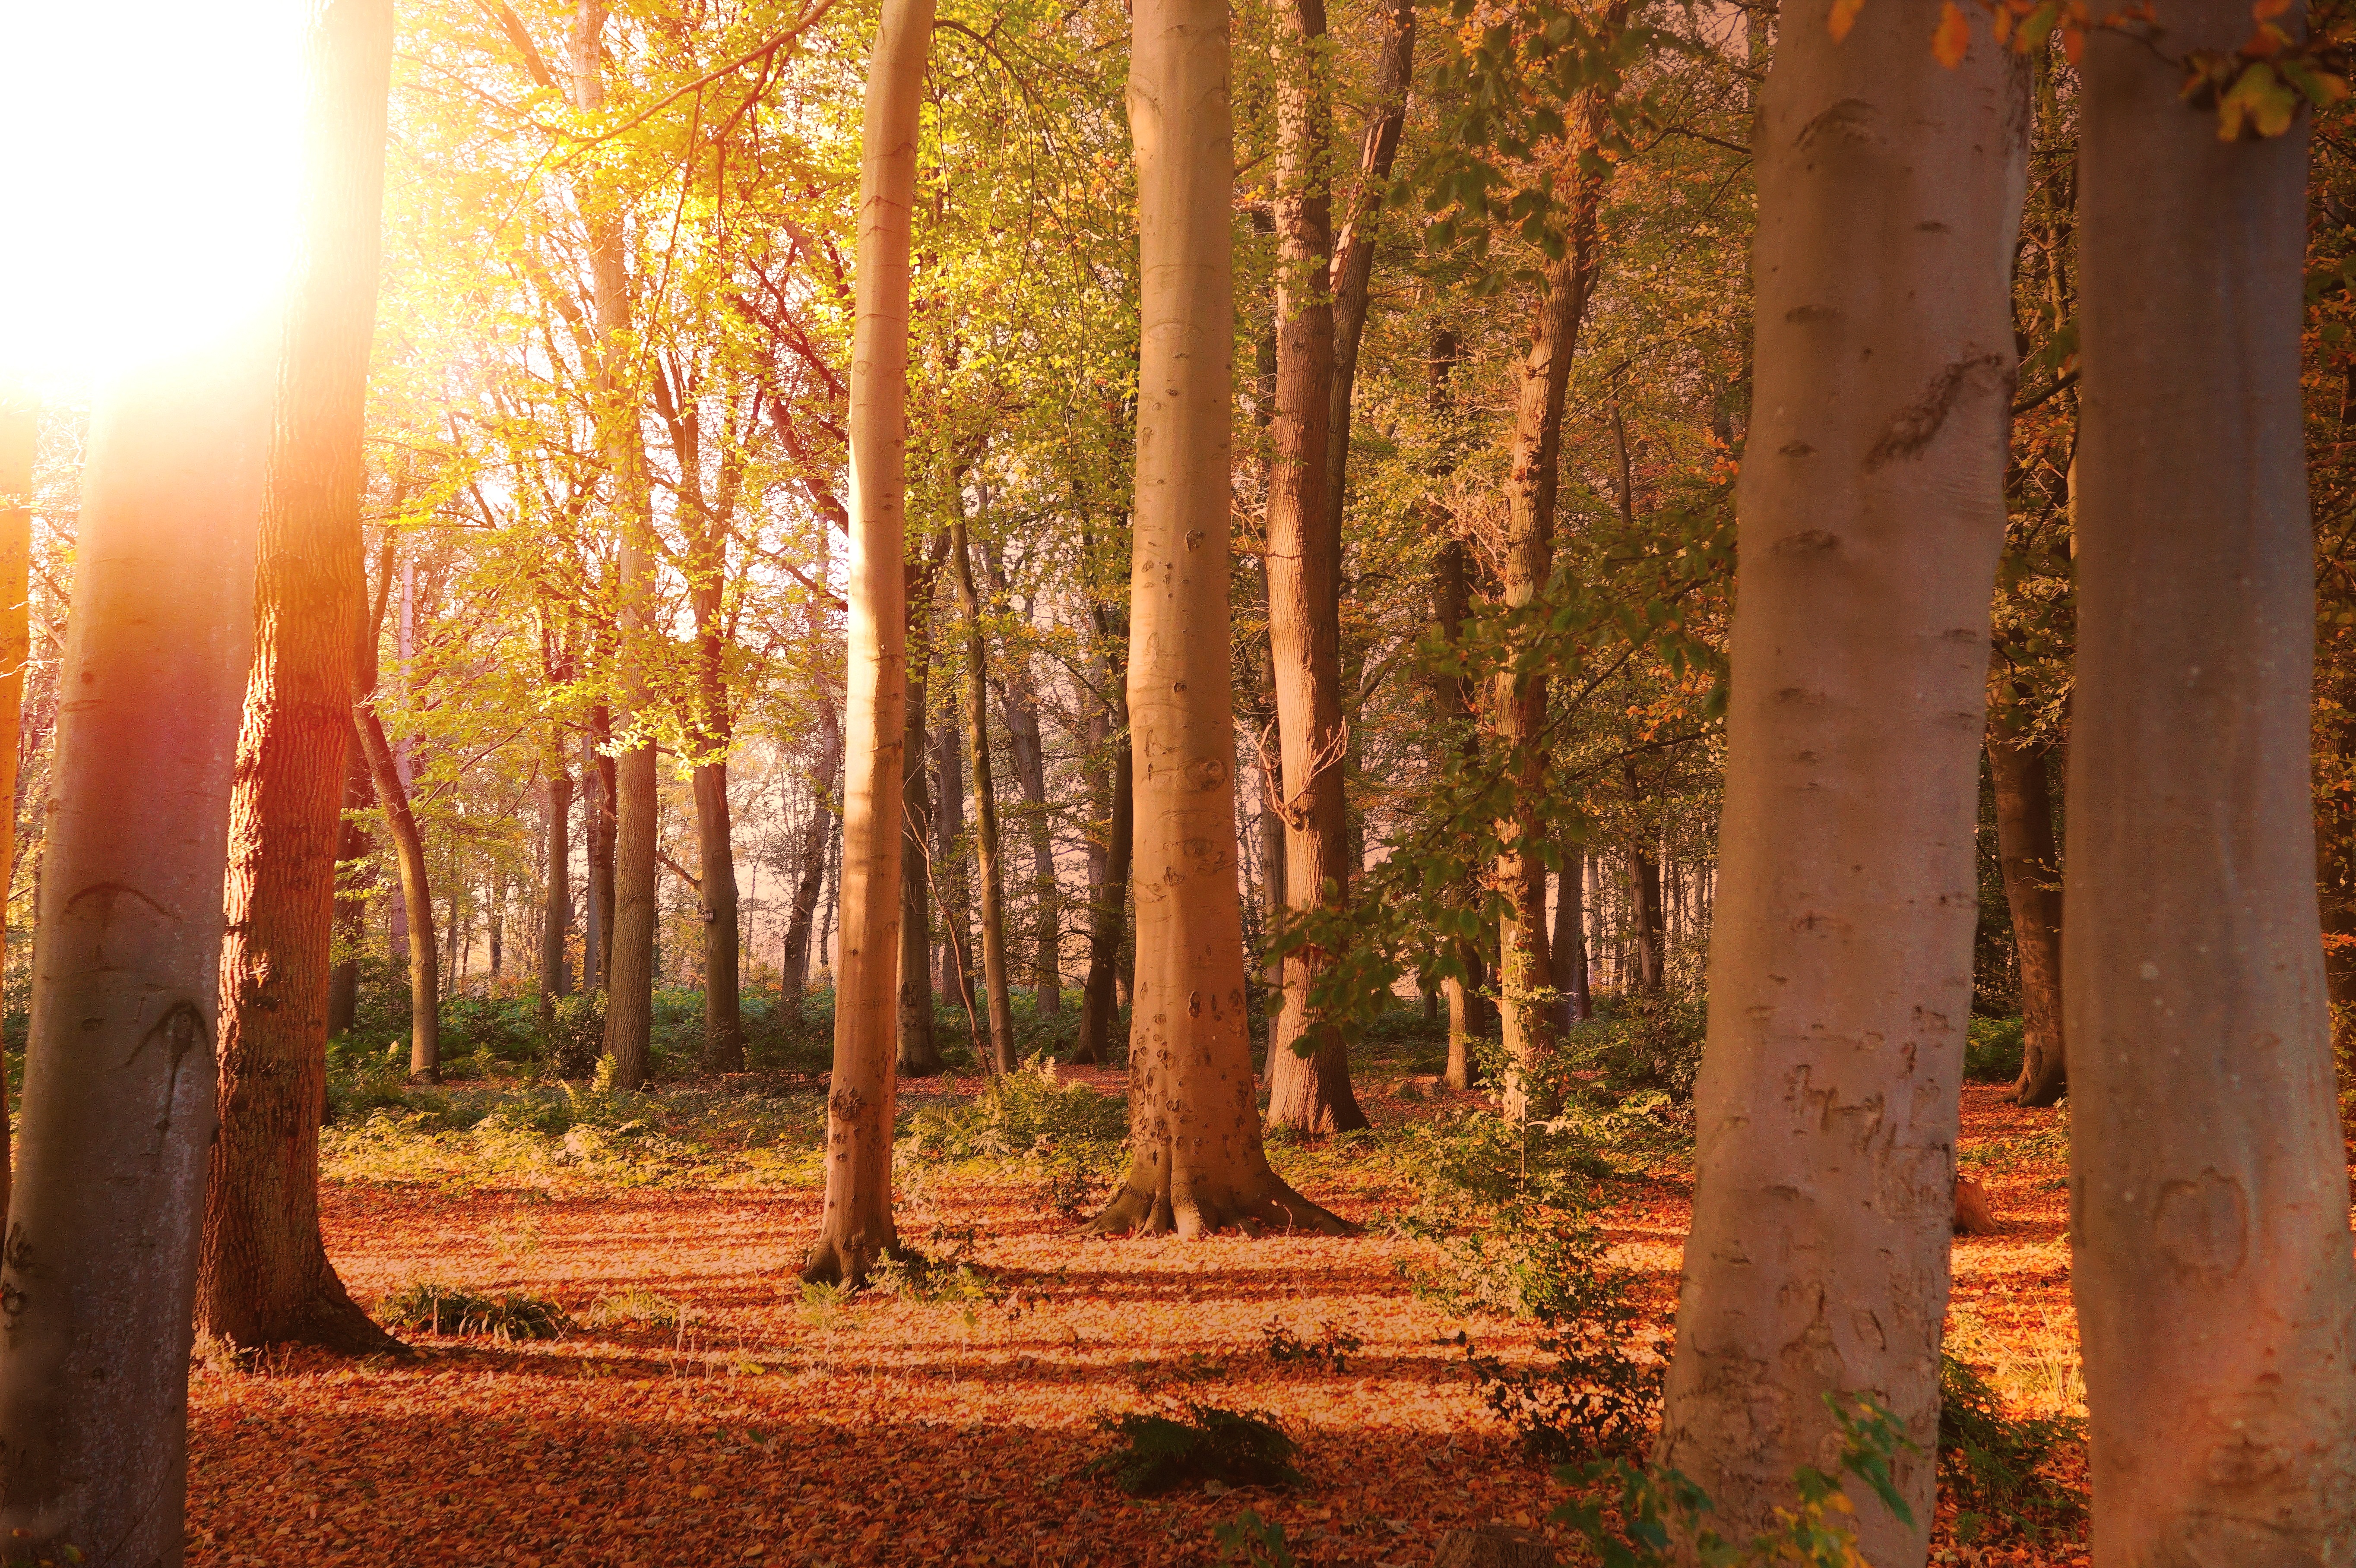
landscape, tree, nature, forest, plant, sunset, sunlight, morning, leaf, autumn, lighting, season, trees, deciduous, grove, woodland, habitat, ecosystem, natural environment, atmospheric phenomenon, woody plant, temperate broadleaf and mixed forest, temperate coniferous forest